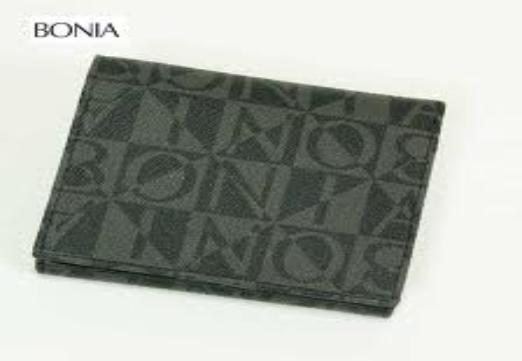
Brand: Bonia
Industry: Clothes